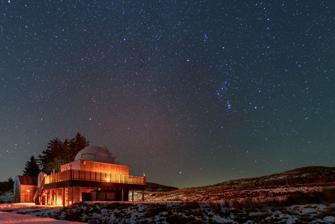
Building: Scottish Dark Sky Observatory
Country: United Kingdom
Year built: 2012
Scottish observatory Observatory Scottish Dark Sky Observatory Scottish Dark Sky Observatory Organization Dark Sky Observatory Group Ltd Location (formerly) , Loch Doon , East Ayrshire , Scotland Coordinates 55°17′28″N 4°24′17″W / 55.29111°N 4.40472°W / 55.29111; -4.40472 Altitude 253 m (830 ft) Established 2012 (destroyed by fire 2021) Website Dark Sky Observatory Location of Scottish Dark Sky Observatory Related media on Commons The Scottish Dark Sky Observatory ( SDSO ) was an astronomical observatory designed by Glasgow Architects G.D. Lodge located near Loch Doon , East Ayrshire, Scotland. It was situated on a hilltop site near the village of Dalmellington . The site is located in the northern edge of the Galloway Forest 's Dark Sky Park , and within the Galloway and Southern Ayrshire UNESCO Biosphere , enjoying relatively low levels of light pollution. The observatory was constructed during 2012 and was officially opened by the then First Minister of Scotland, Alex Salmond. The building and facilities were extended in 2017 by a design team led by Beecher Architect with the addition of a planetarium, officially opened by the Lord Lieutenant of Ayrshire and Arran John Duncan. The SDSO was open year round with its principal aim being to encourage people of all ages and abilities to learn about and experience the wonders of astronomy and space.  It was a valuable and unique educational asset for the region. The SDSO suffered a devastating fire during the early hours of 23 June 2021. The fire is currently being treated as suspicious. In late 2023, following the results of an independent feasibility study, the Board of Trustees of the SDSO confirmed that, for a number of reasons, the observatory will not be rebuilt on its former site. External links Wikimedia Commons has media related to Scottish Dark Sky Observatory . Official website SDSO on Twitter Scottish Dark Sky Observatory on Facebook Trip Advisor reviews VisitScotland Four Star Visitor Attraction References